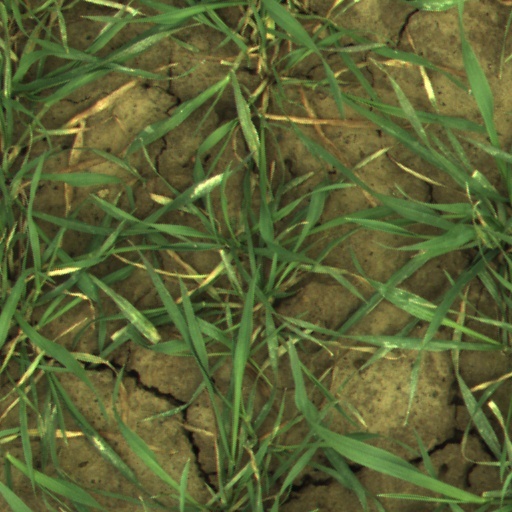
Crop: wheat